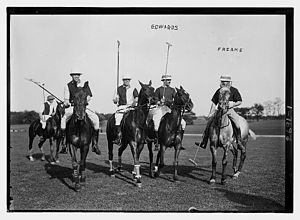
Frederick Freake
Frederick Charles Maitland Freake var en britisk polospiller som deltog i OL 1900 i Paris og 1908 i London.